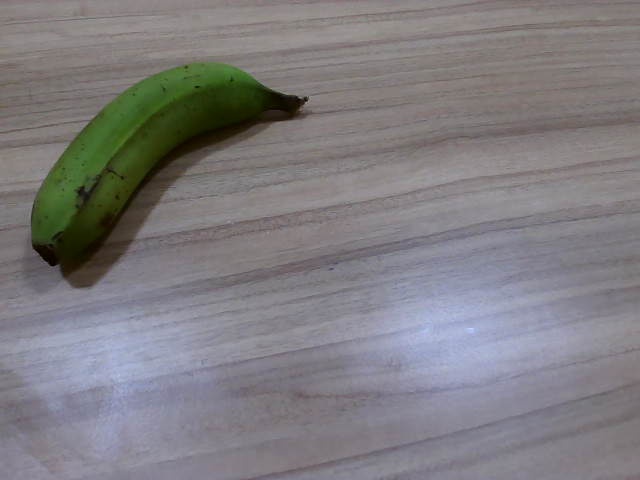
Label: Raw_Banana